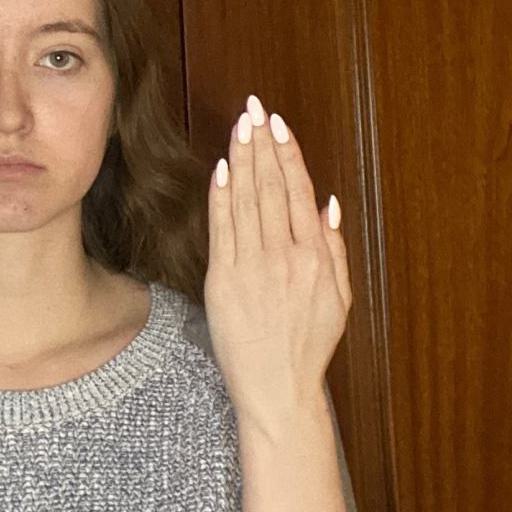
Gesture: stop_inverted